List of lagoons of South Africa

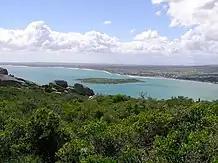
Langebaan Lagoon, Western Cape

This is a partial list of lagoons of South Africa. A lagoon is a shallow body of water separated from a larger body of water by a narrow landform, such as reefs, barrier islands, barrier peninsulas, or isthmuses.